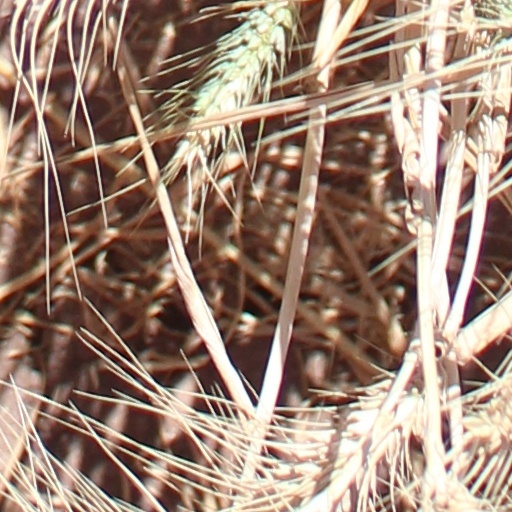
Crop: wheat